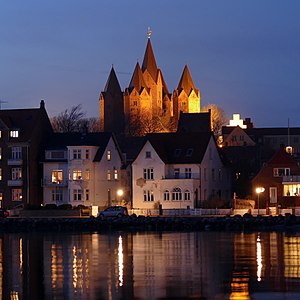
Kalundborg
Vor Frue Kirke
Vor Frue Kirke
Kalundborg er en gammel købstad på Nordvestsjælland inderst i Kalundborg Fjord, hvor halvøerne Røsnæs og Asnæs mødes. Byen har 16.295 indbyggere og ligger i Kalundborg Kommune i Region Sjælland. Kalundborg-jysk er en lokal dialekt.